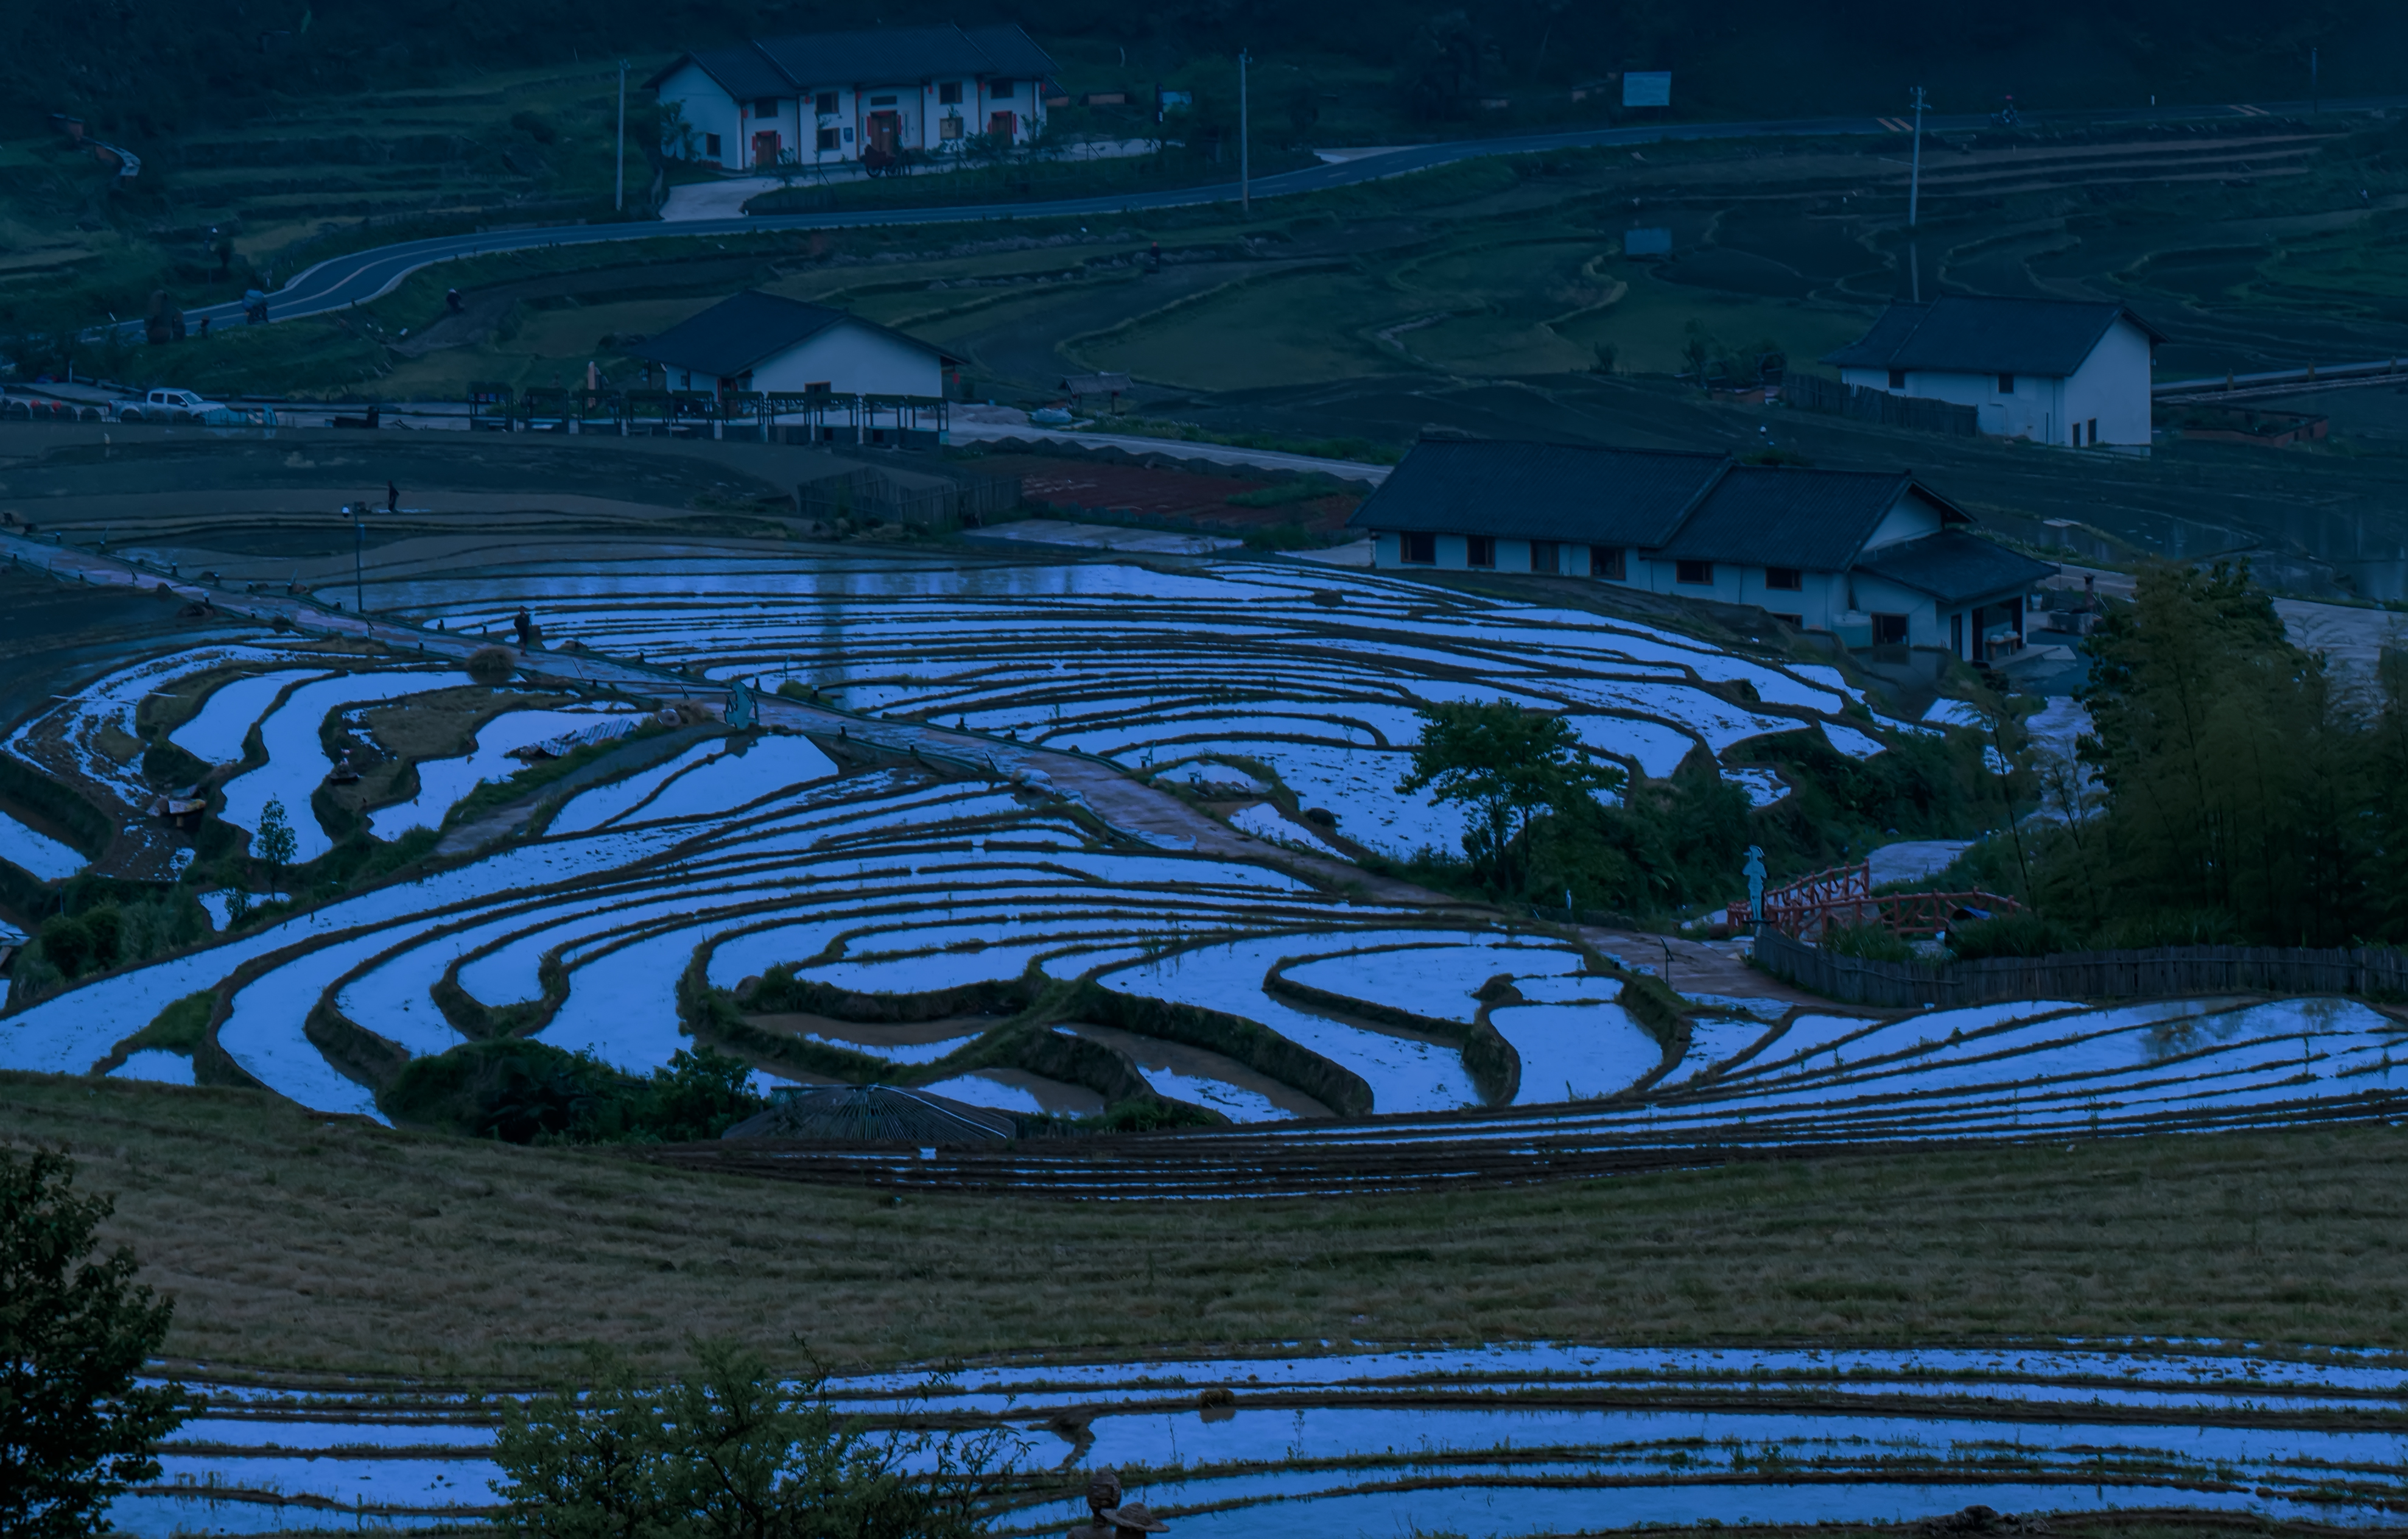
terraced, fields, water, water resources, plant, terrace, watercourse, grass, natural landscape, landscape, agriculture, electric blue, urban design, pattern, grassland, automotive tire, field, road, wetland, tree, reflection, crop, bird's eye view, winter, night, paddy field, aerial photography, pond, tidal marsh, farm, shadow, automotive wheel system, Freshwater marsh, river, darkness